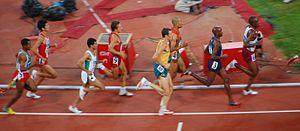
L'épreuve du 5 000 mètres masculin aux Jeux olympiques de 2008 a eu lieu le 20 pour les séries et le 23 août 2008 pour la finale, dans le Stade national de Pékin.